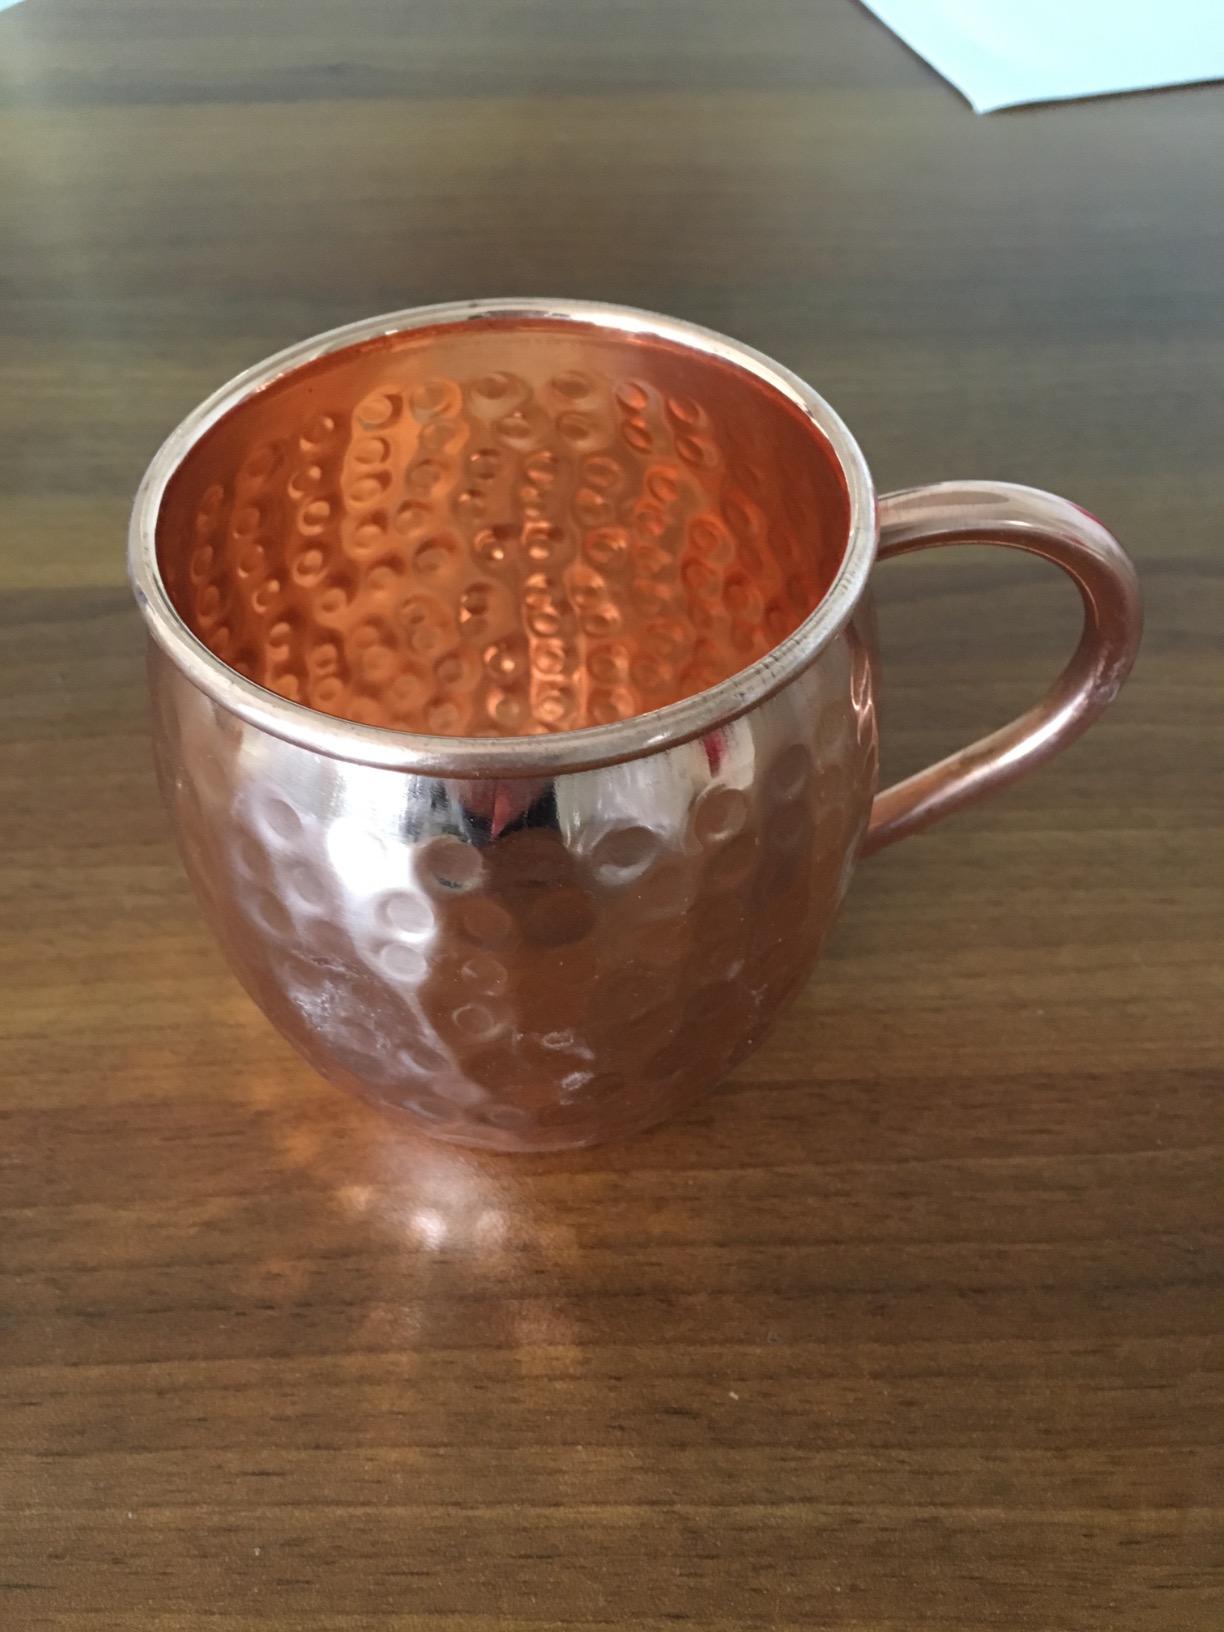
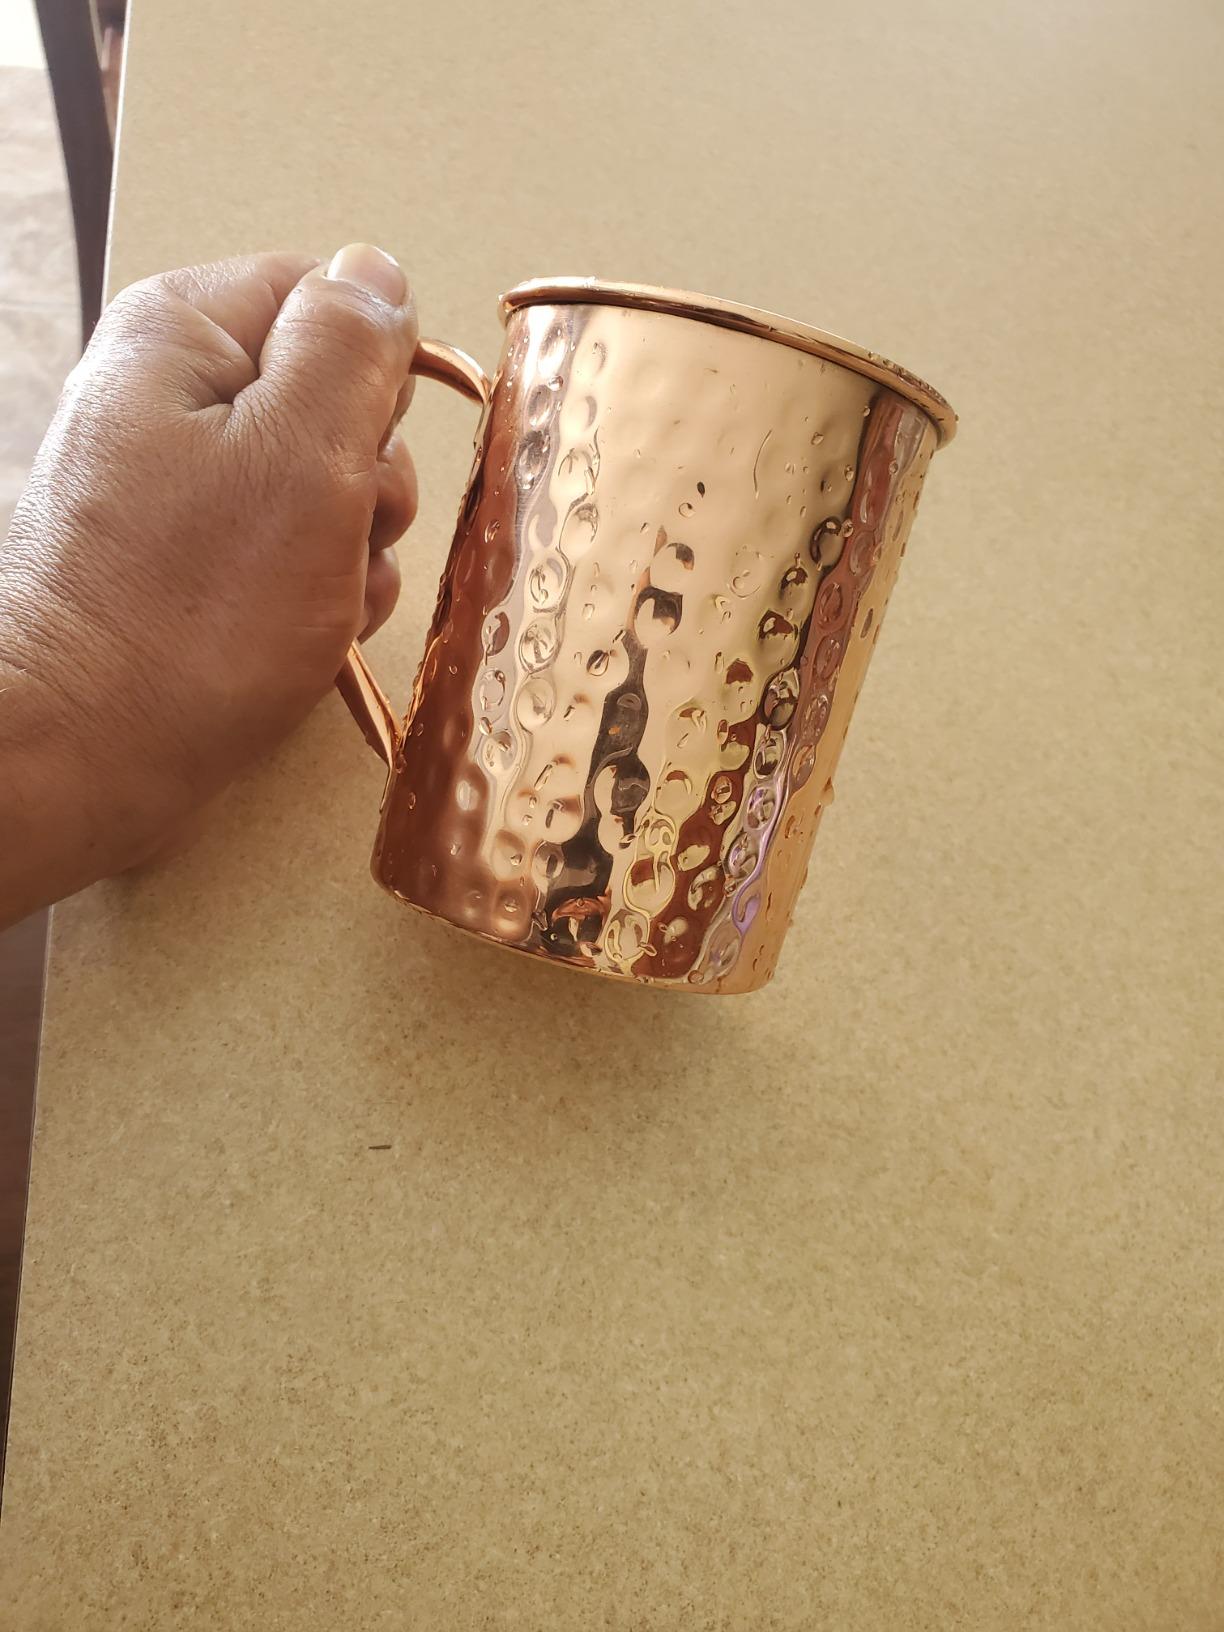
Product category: items_mug
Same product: no